Water coaster (roller coaster)

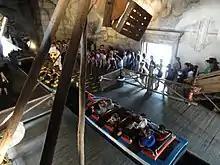
The station of Poseidon at Europa Park

A water coaster is a steel roller coaster that combines roller coaster elements, such as chain lift hills and steep drops, with boat-based attraction elements, such as splash-down landings.